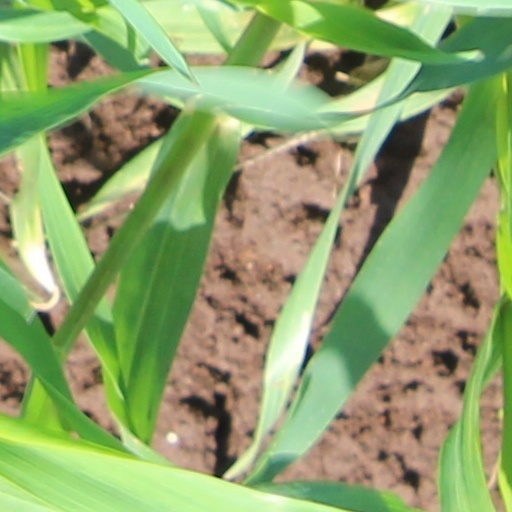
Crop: wheat